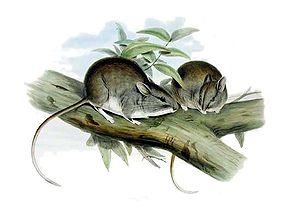
Leporillus apicalis est une espèce éteinte de rongeur appartenant à la famille des Muridés endémique à l'Australie.
Leporillus est un genre australien de rongeurs de la sous-famille des Murinés.